Soviet space program

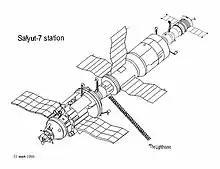
Salyut-7 station diagram

In 1972, Venera 8 landed on Venus and measured the light level as being suitable for surface photography, finding it to be similar to the amount of light on Earth on an overcast day with roughly 1 km visibility.